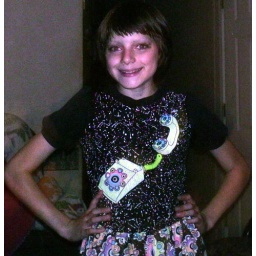
Rochelle in phone dress